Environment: real
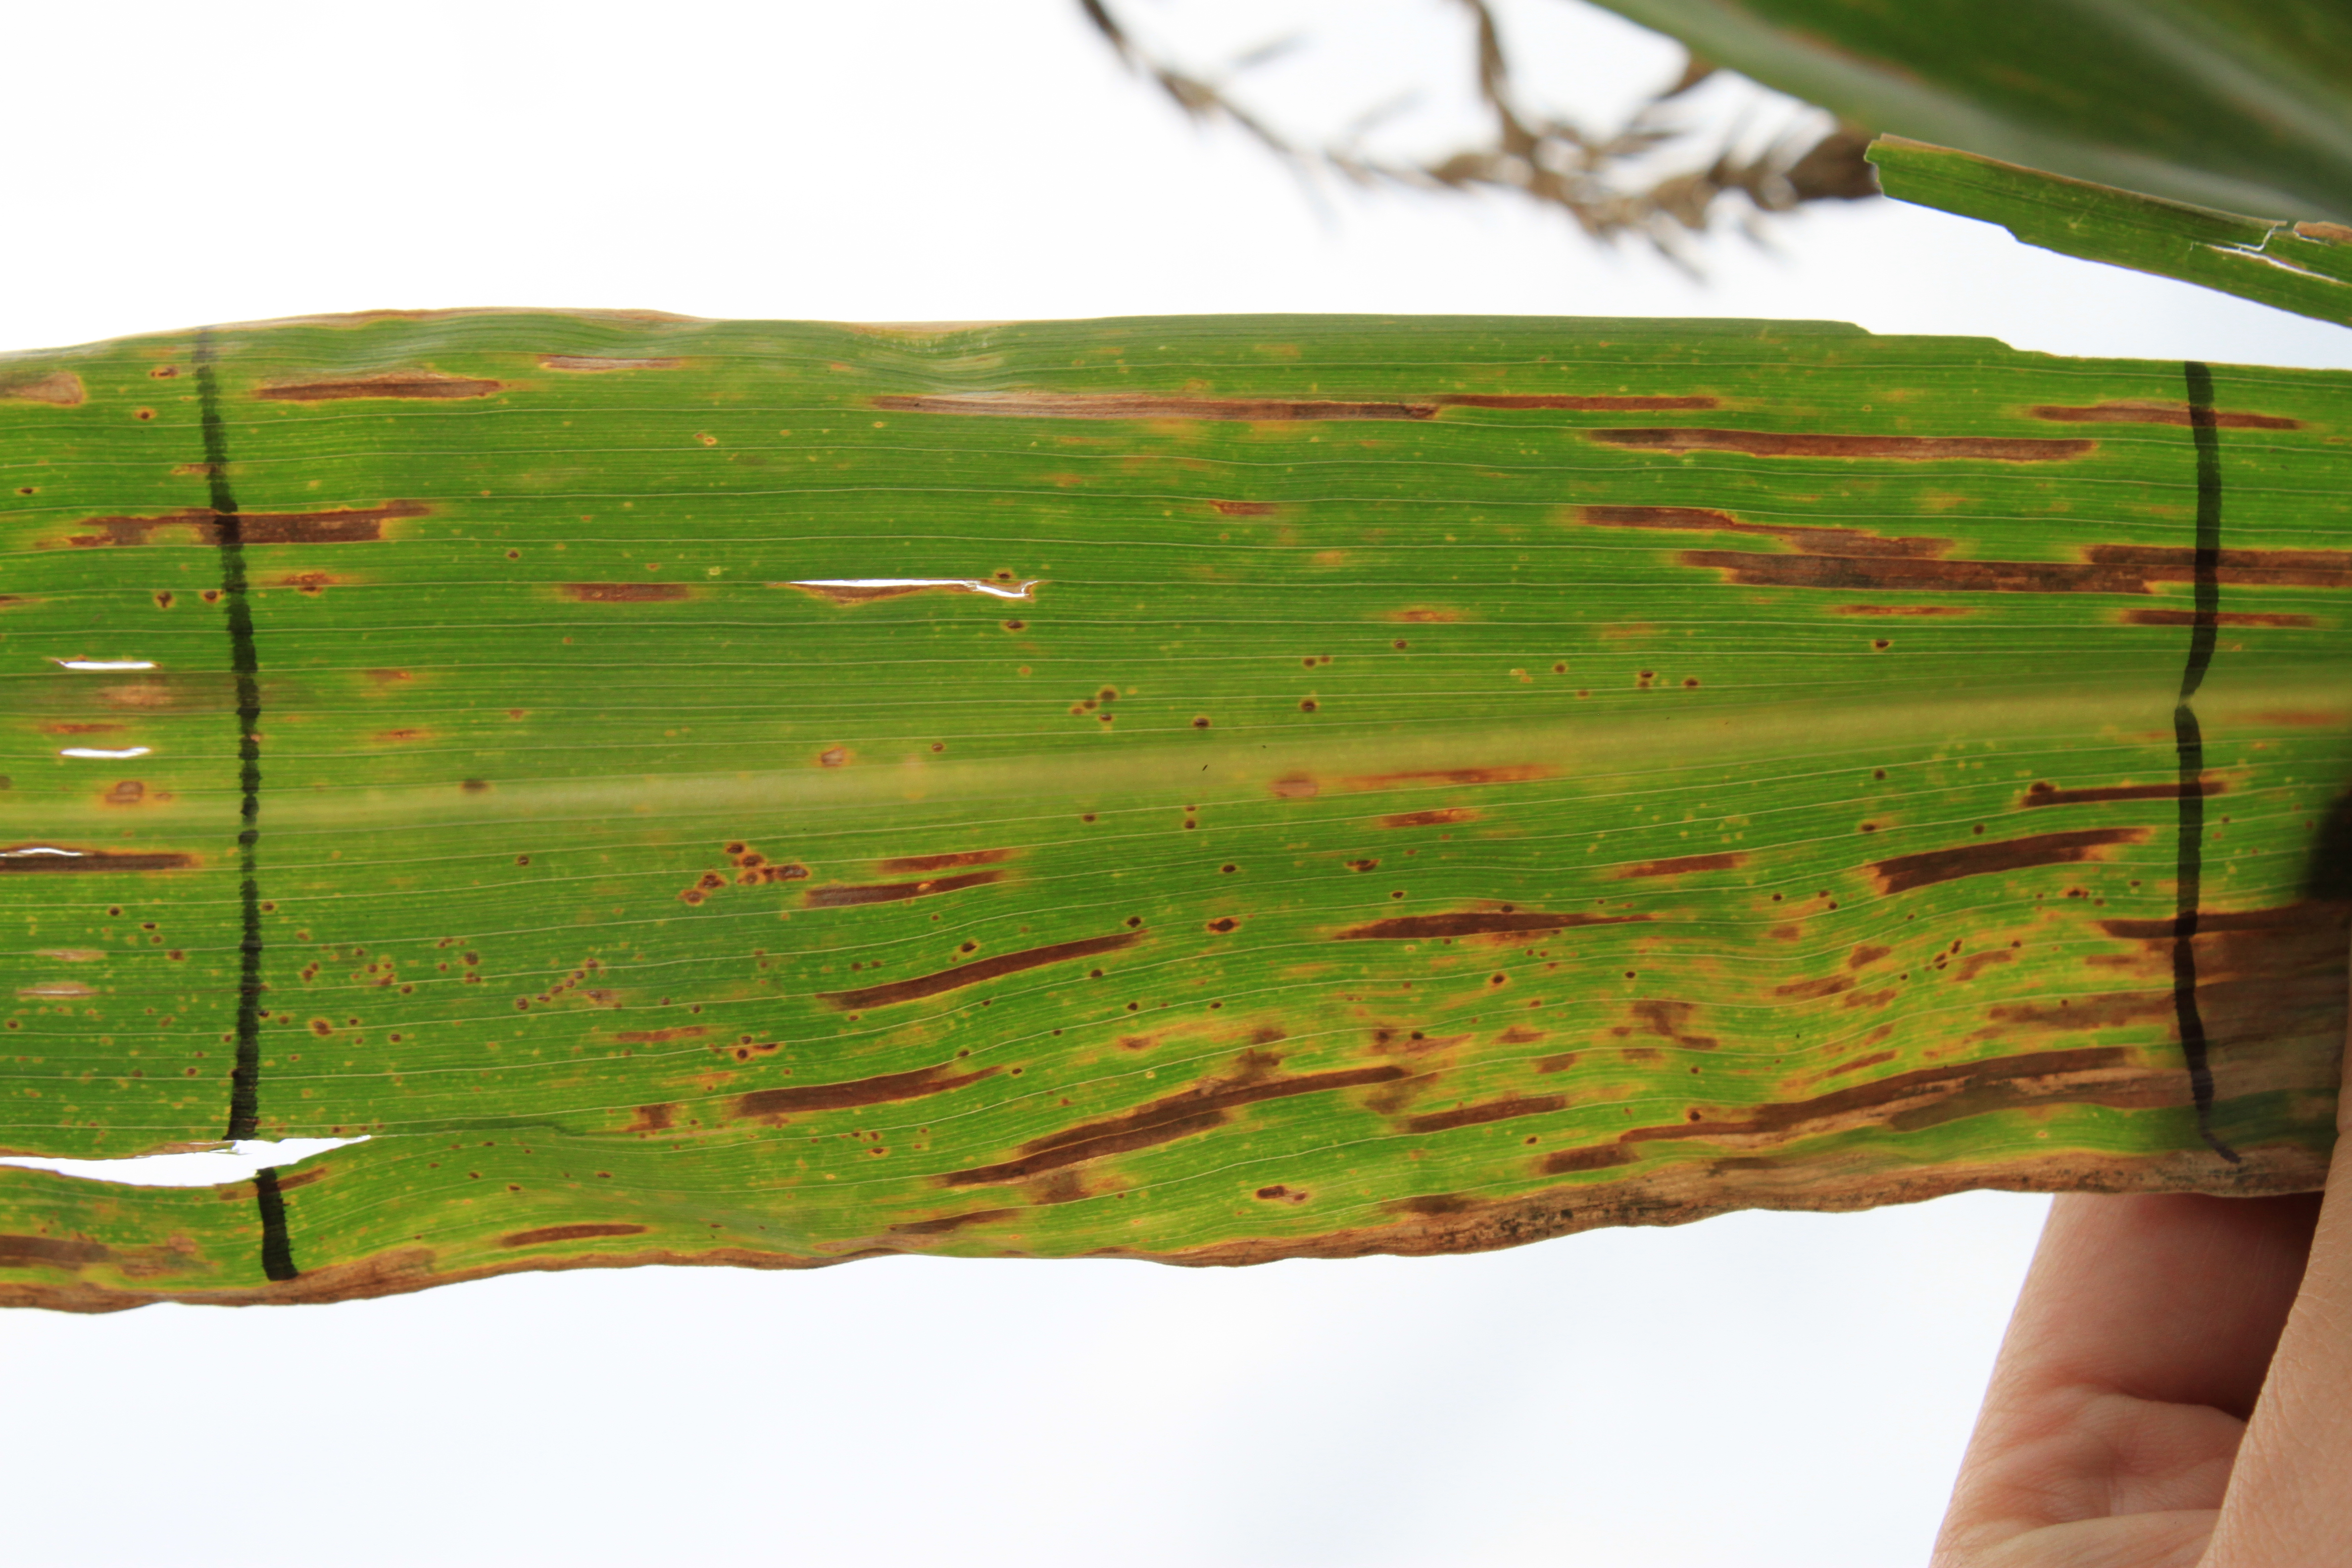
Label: gray_leaf_spot